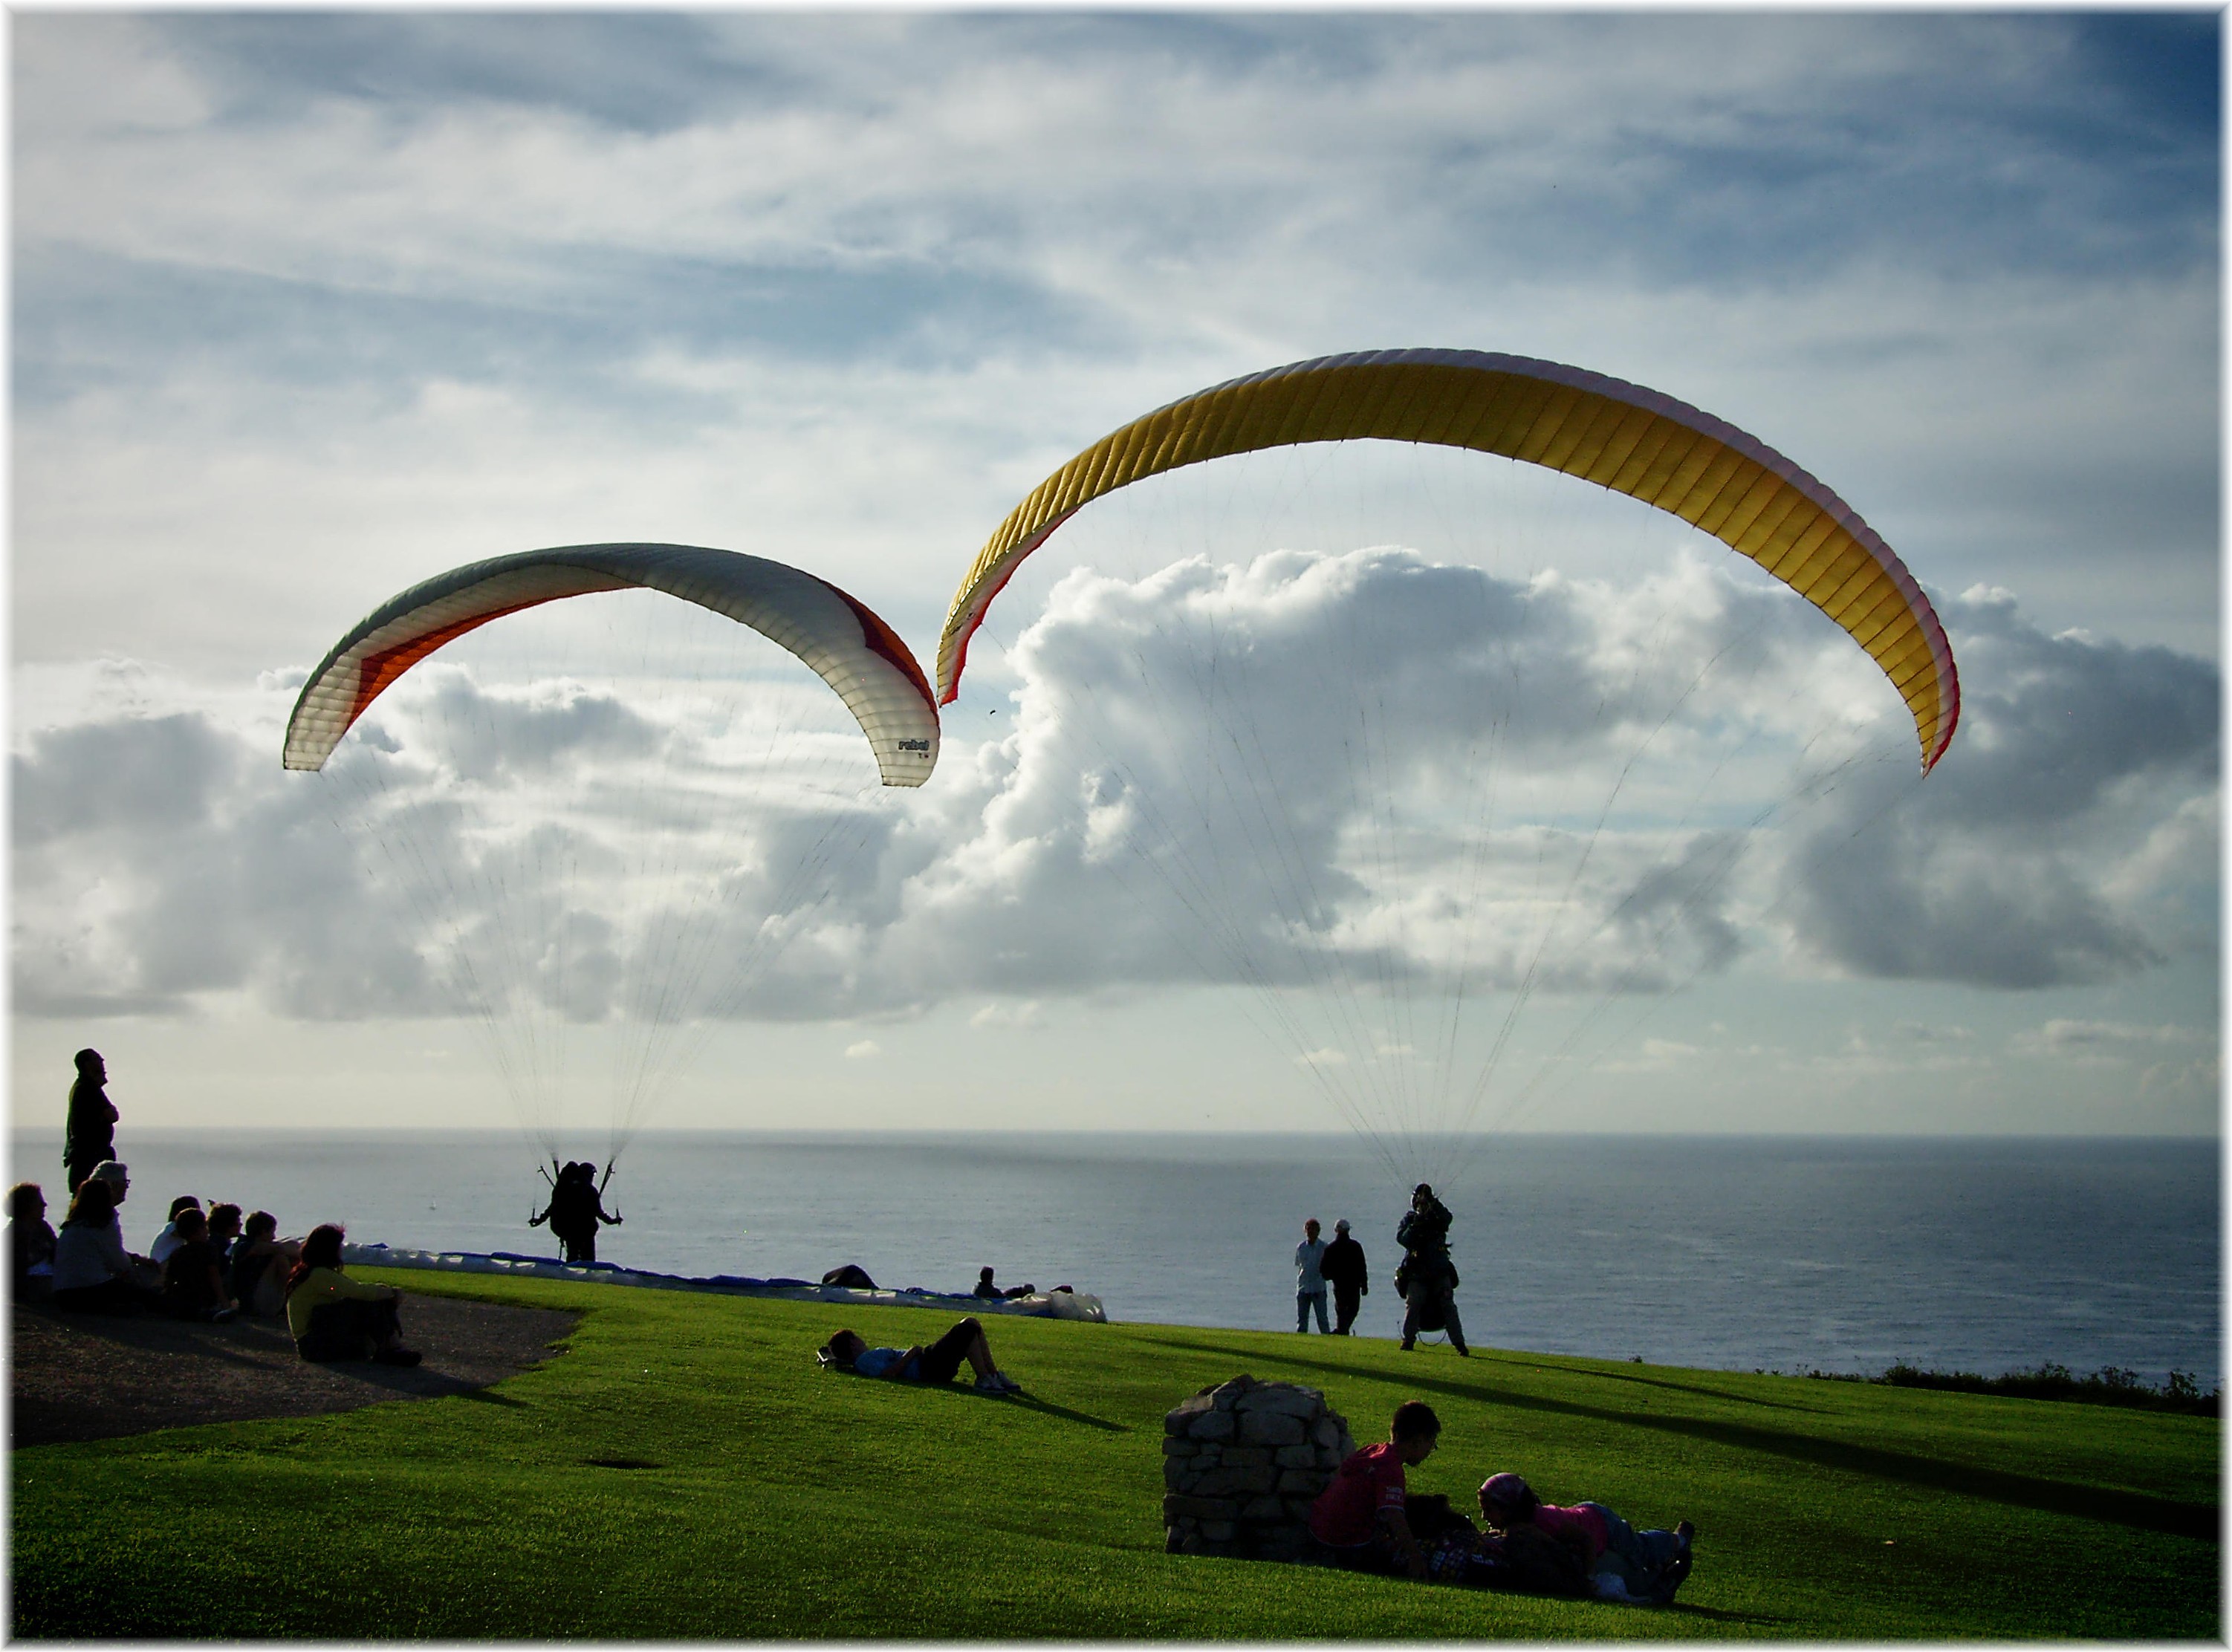
sky, extreme sport, paragliding, sports, air sports, atmosphere of earth, windsports